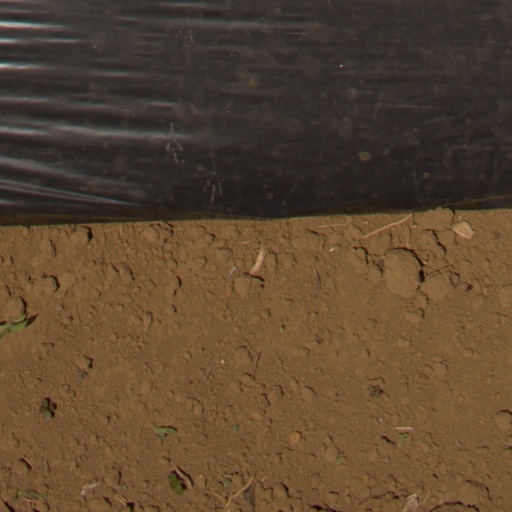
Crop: Jerusalem artichoke